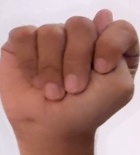
ASL sign: T